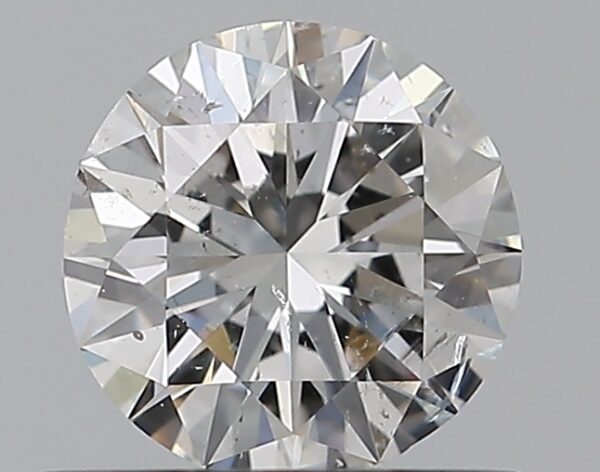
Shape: round
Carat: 0.5
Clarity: SI2
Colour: G
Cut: EX
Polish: EX
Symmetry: VG
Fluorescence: F
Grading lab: GIA
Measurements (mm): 5.12 x 5.18 x 3.12